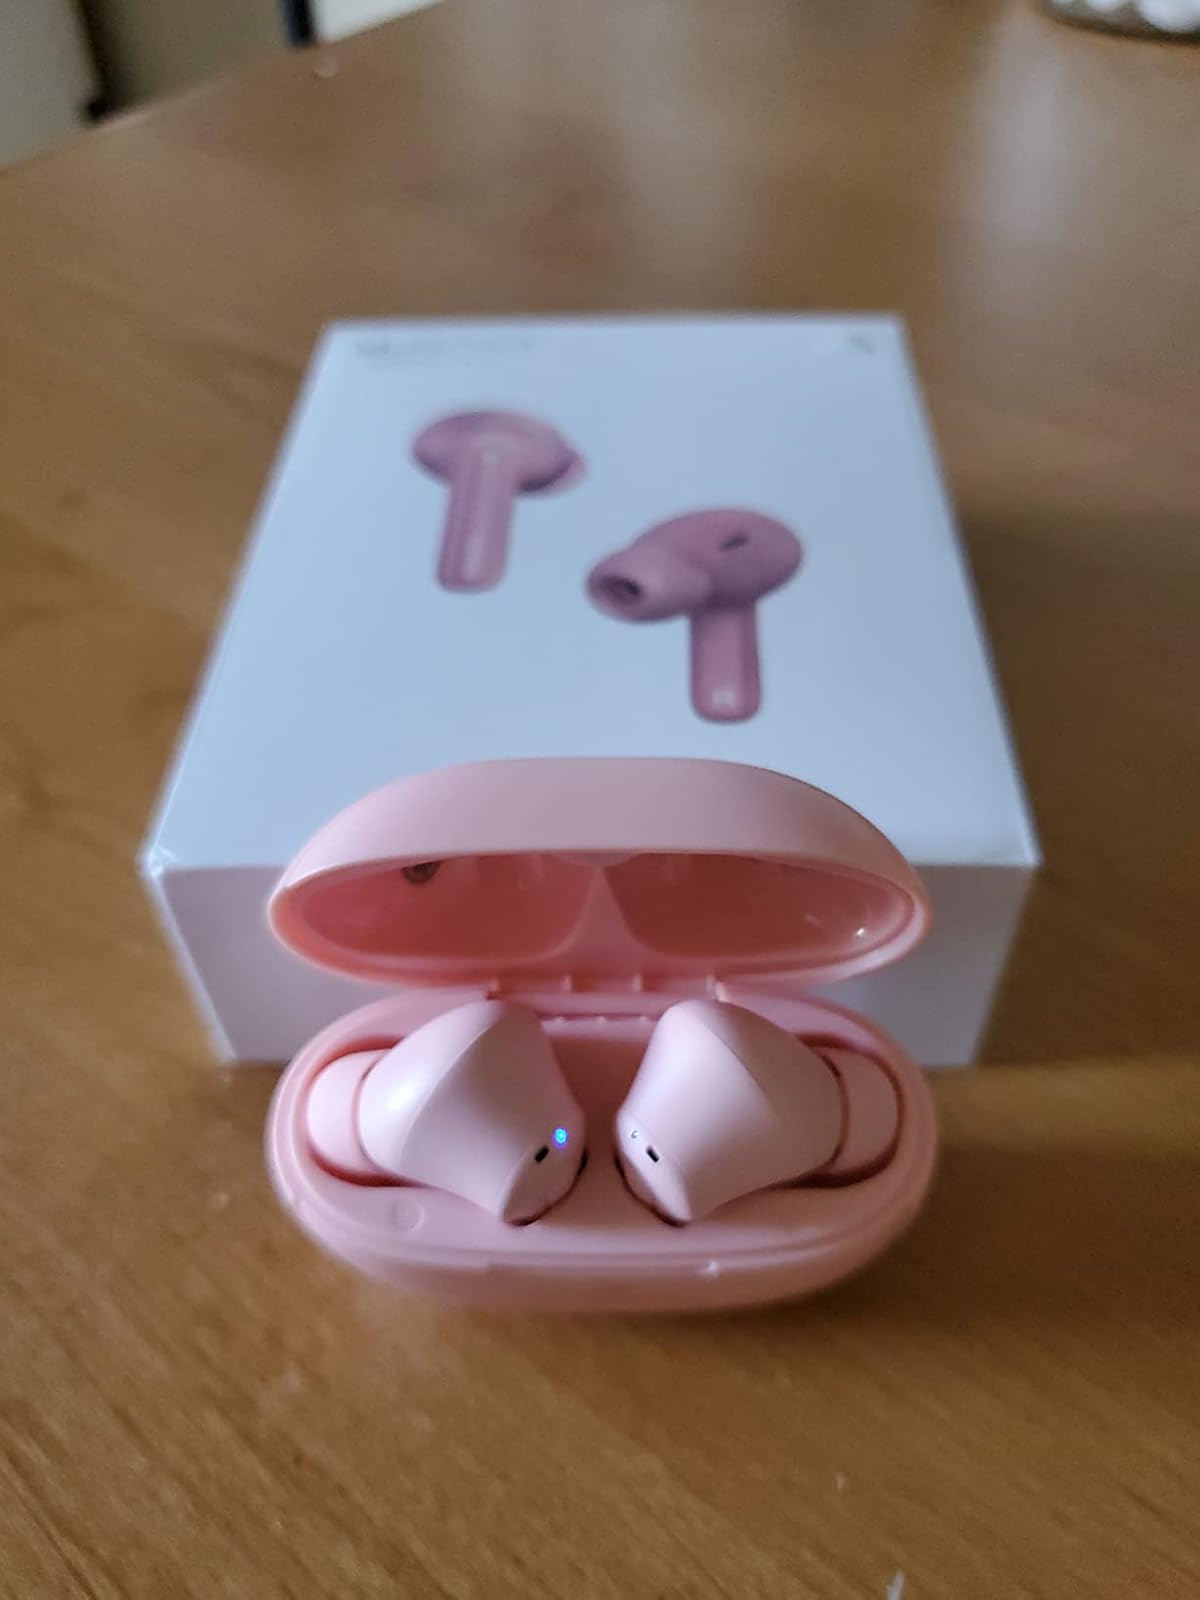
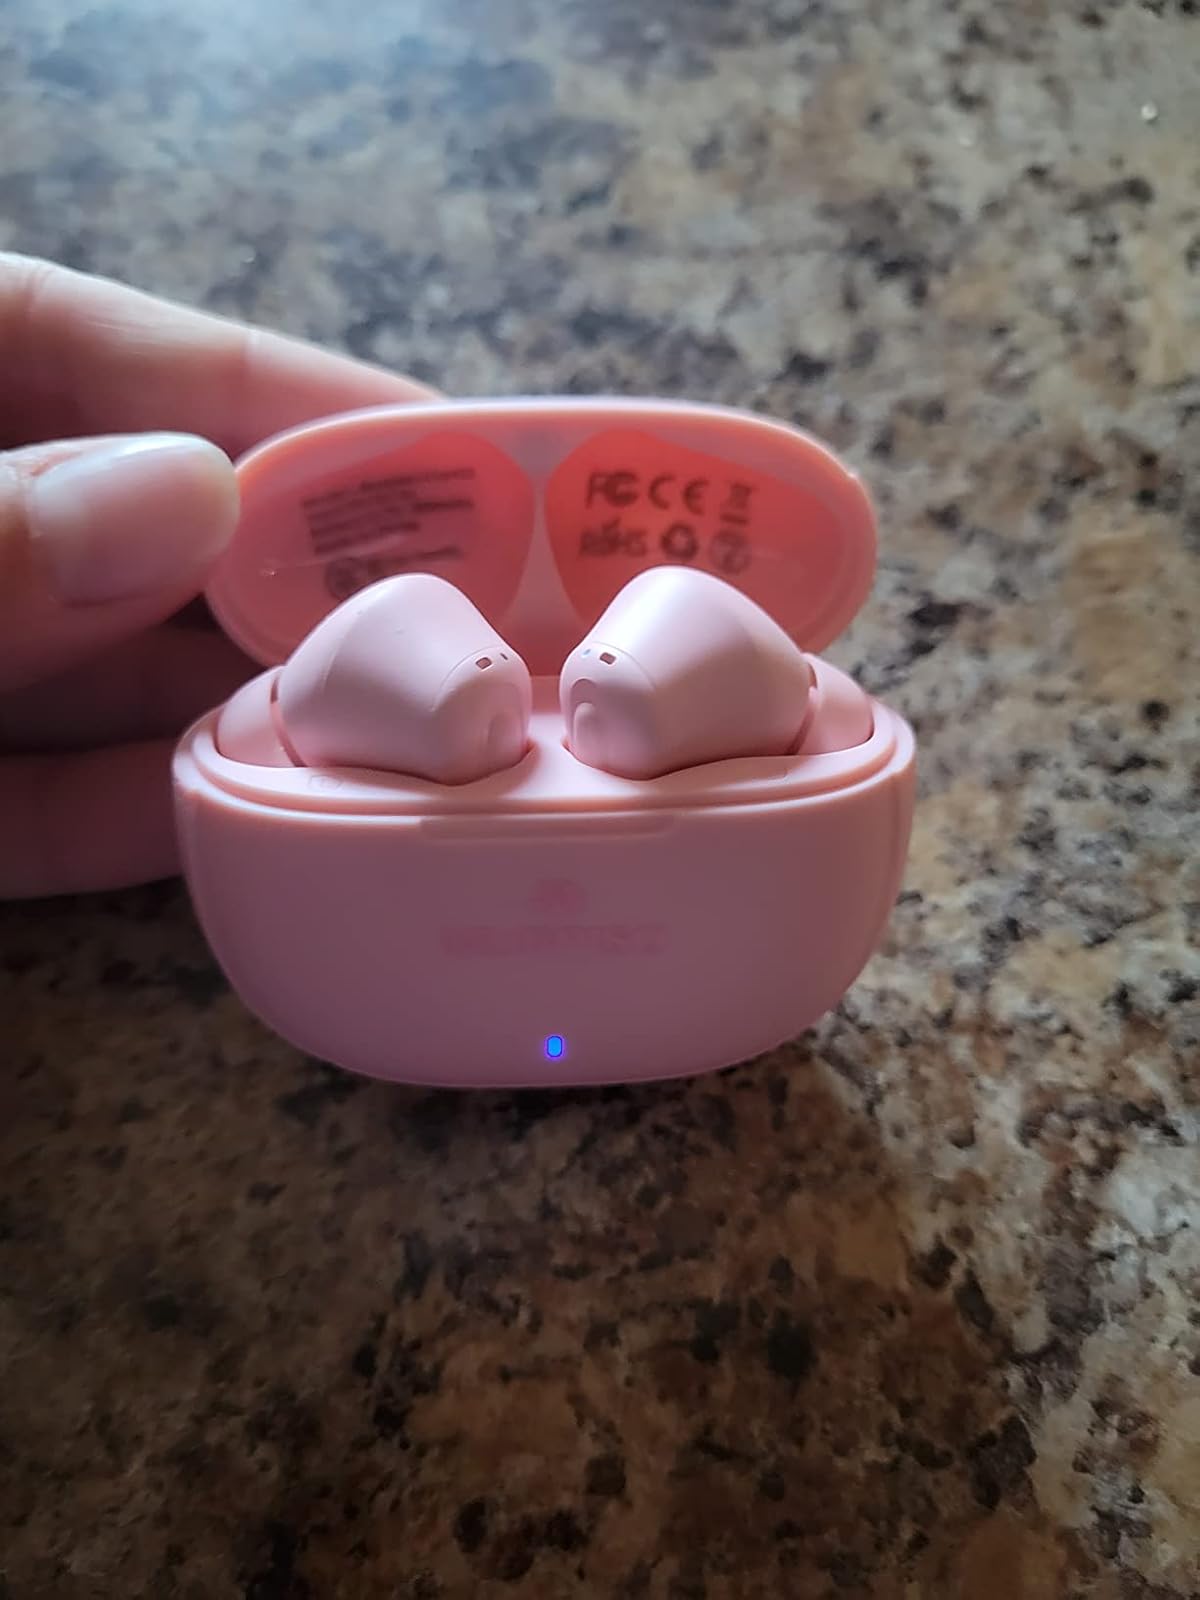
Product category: earbuds
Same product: yes